Rudolf Haym

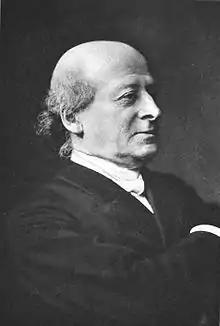
Rudolf Haym.

He was born in Grünberg in Prussia (now Zielona Góra, Poland), and died in St. Anton (Arlberg). He studied philosophy and theology at Halle and Berlin.